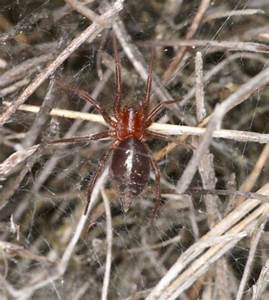
Label: ragno